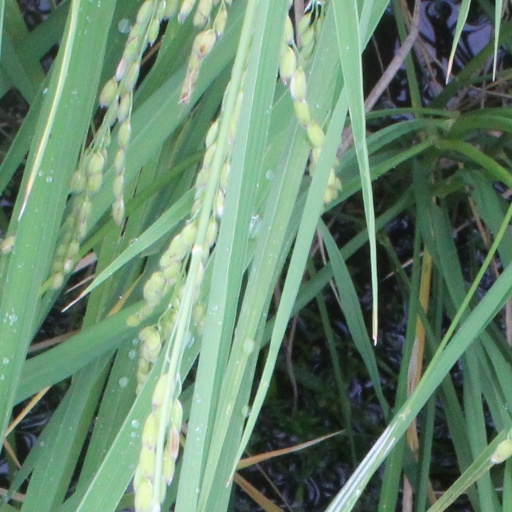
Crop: rice